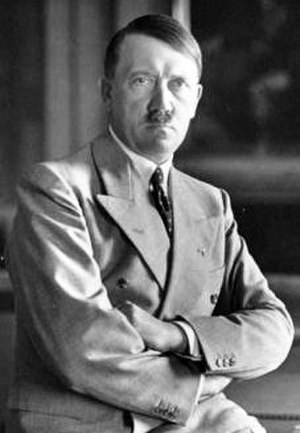
Führerbefehl
Adolf Hitler
Führerbefehl eller Führererlass var en ordre eller forordning direkte fra Adolf Hitler til sine underordnede.